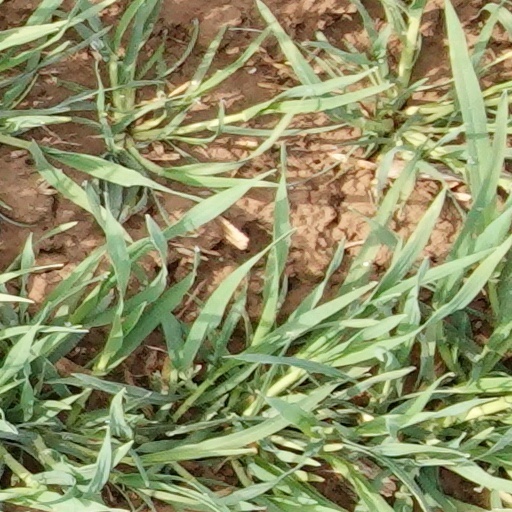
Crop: wheat